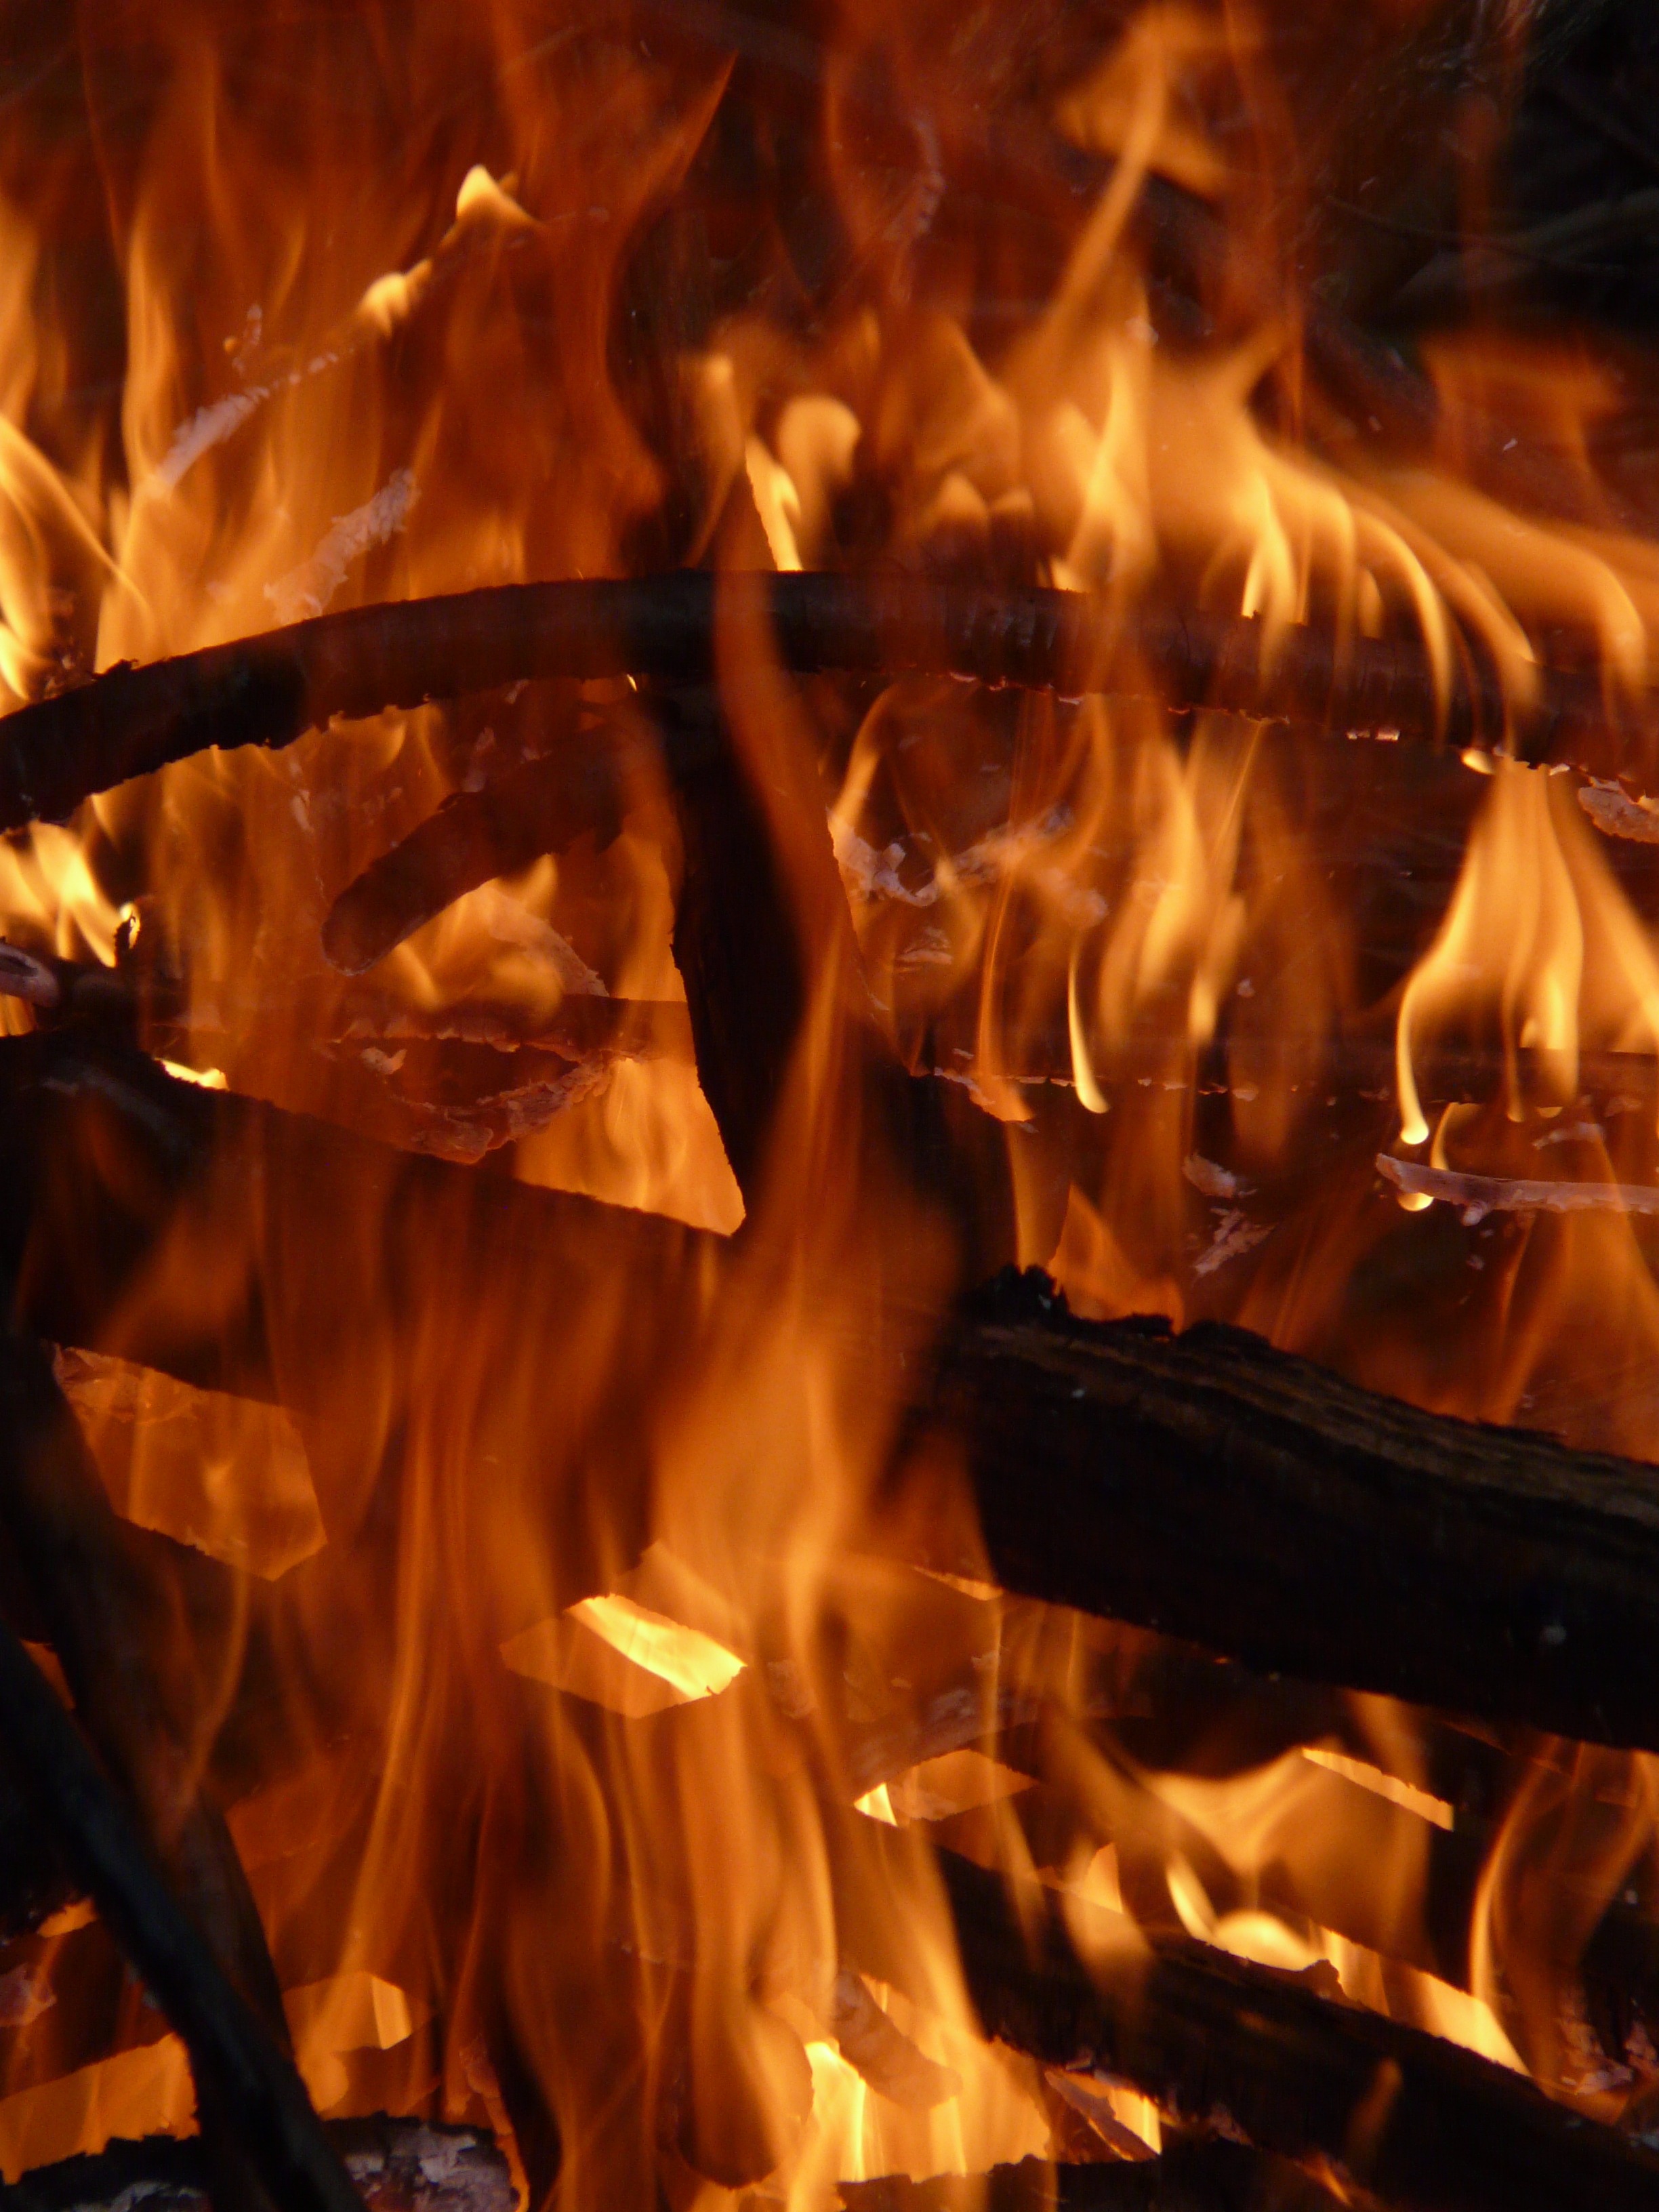
flame, fire, campfire, bonfire, burn, brand, branches, hot, firelight, sticks, embers